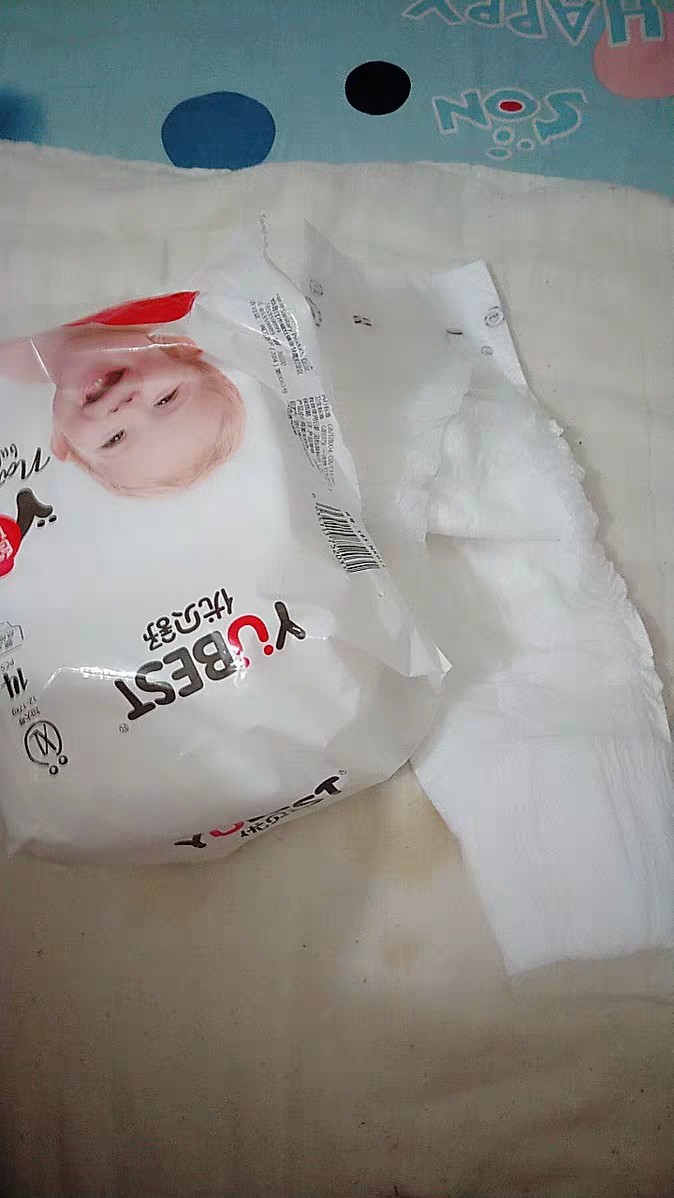
Label: trash